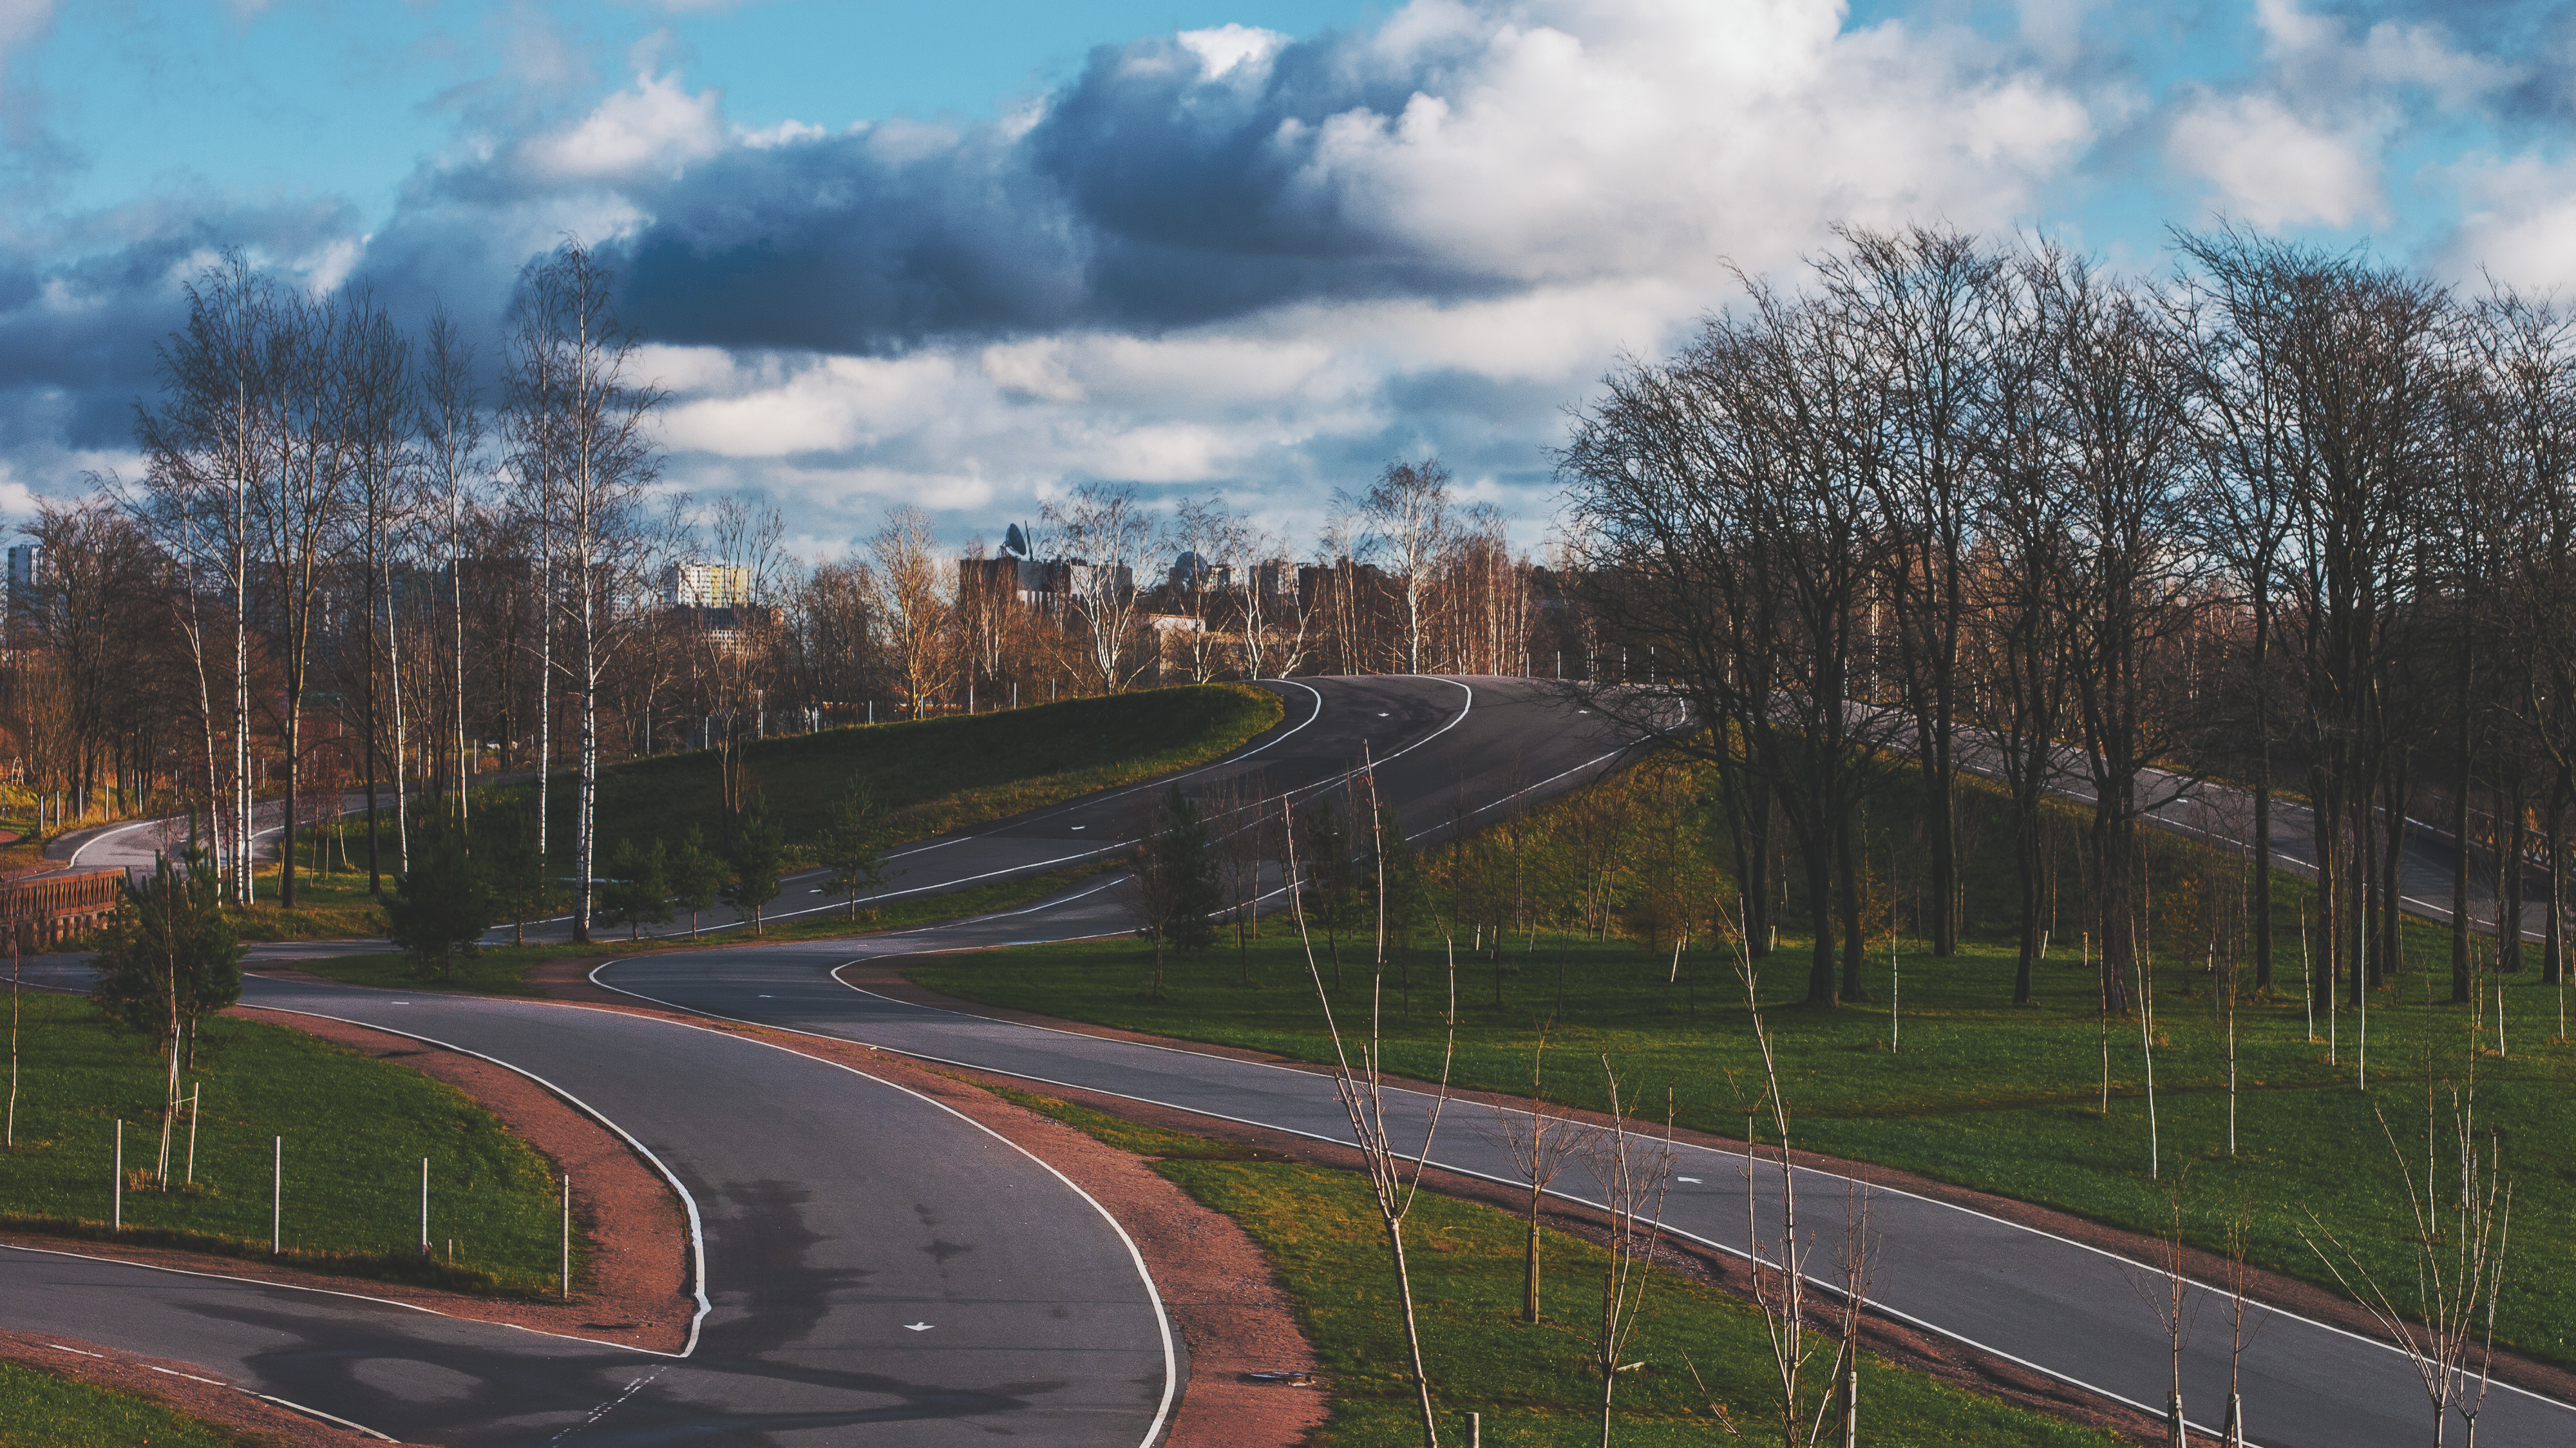
images, cloud, plant, sky, tree, street light, natural landscape, road surface, asphalt, sunlight, grass, landscape, thoroughfare, city, road, tar, dusk, horizon, cumulus, evening, freeway, street, highway, wilderness, fence, suburb, meteorological phenomenon, winter, nonbuilding structure, lane, shoulder, intersection, night, autumn, hill, guard rail, path, transport, shadow, junction, sidewalk